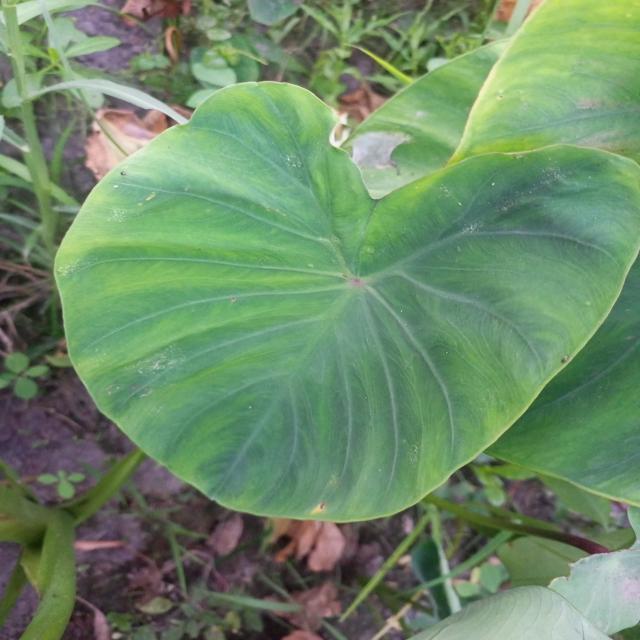
Label: Healthy